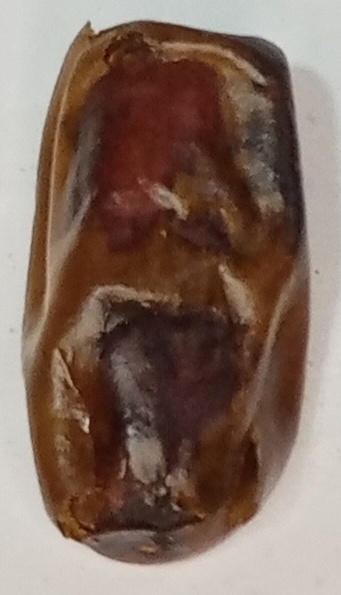
Variety: gajar
Size: small
Grade: grade-3